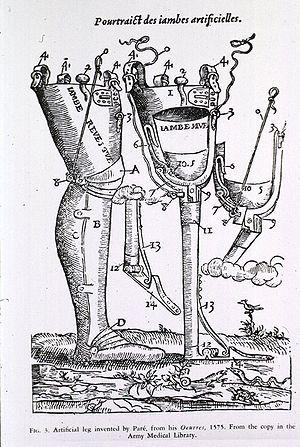
Ambroise Paré, né vers 1510 au Bourg-Hersent, près de Laval, et mort le 20 décembre 1590 à Paris, est un chirurgien et anatomiste français.